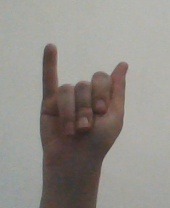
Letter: meem